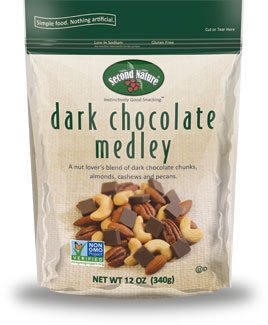
Item Name: Second Nature Dark Chocolate Medley 12 oz ( 2 PACK)
Value: 24.0
Unit: Ounce

Price: 8.99